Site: brandenburg
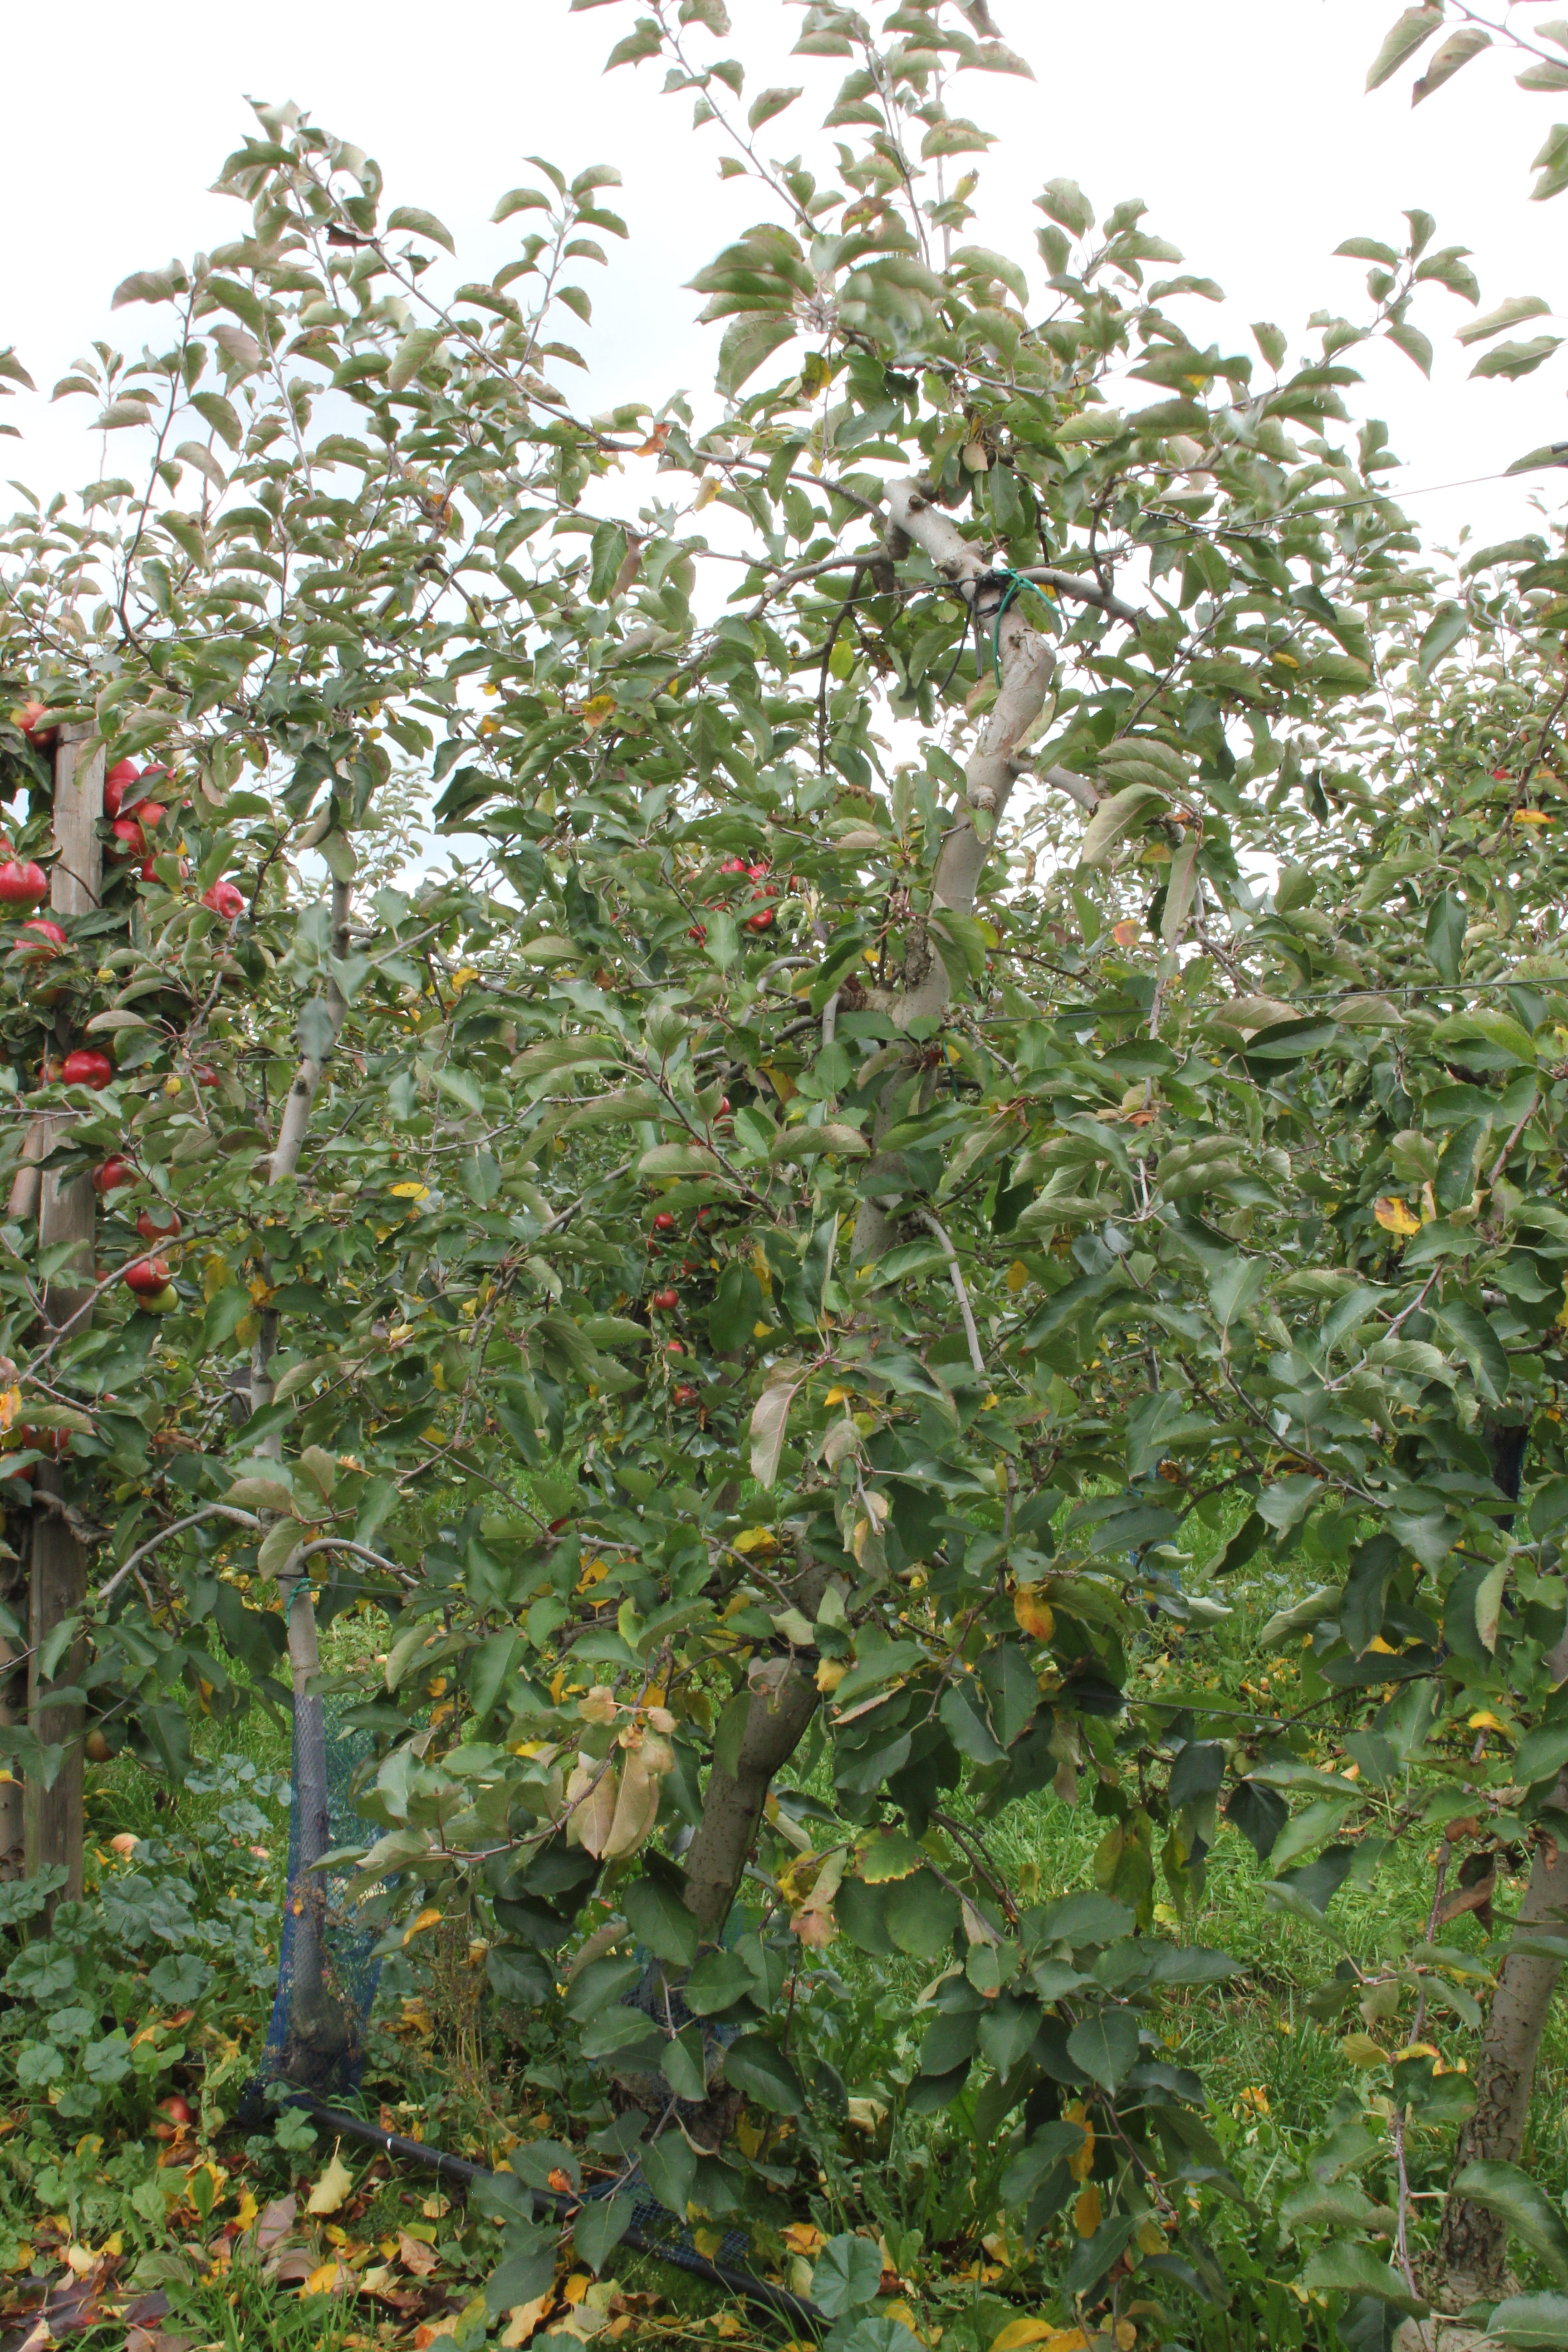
Growth stage (BBCH 91): Senescence, beginning of dormancy